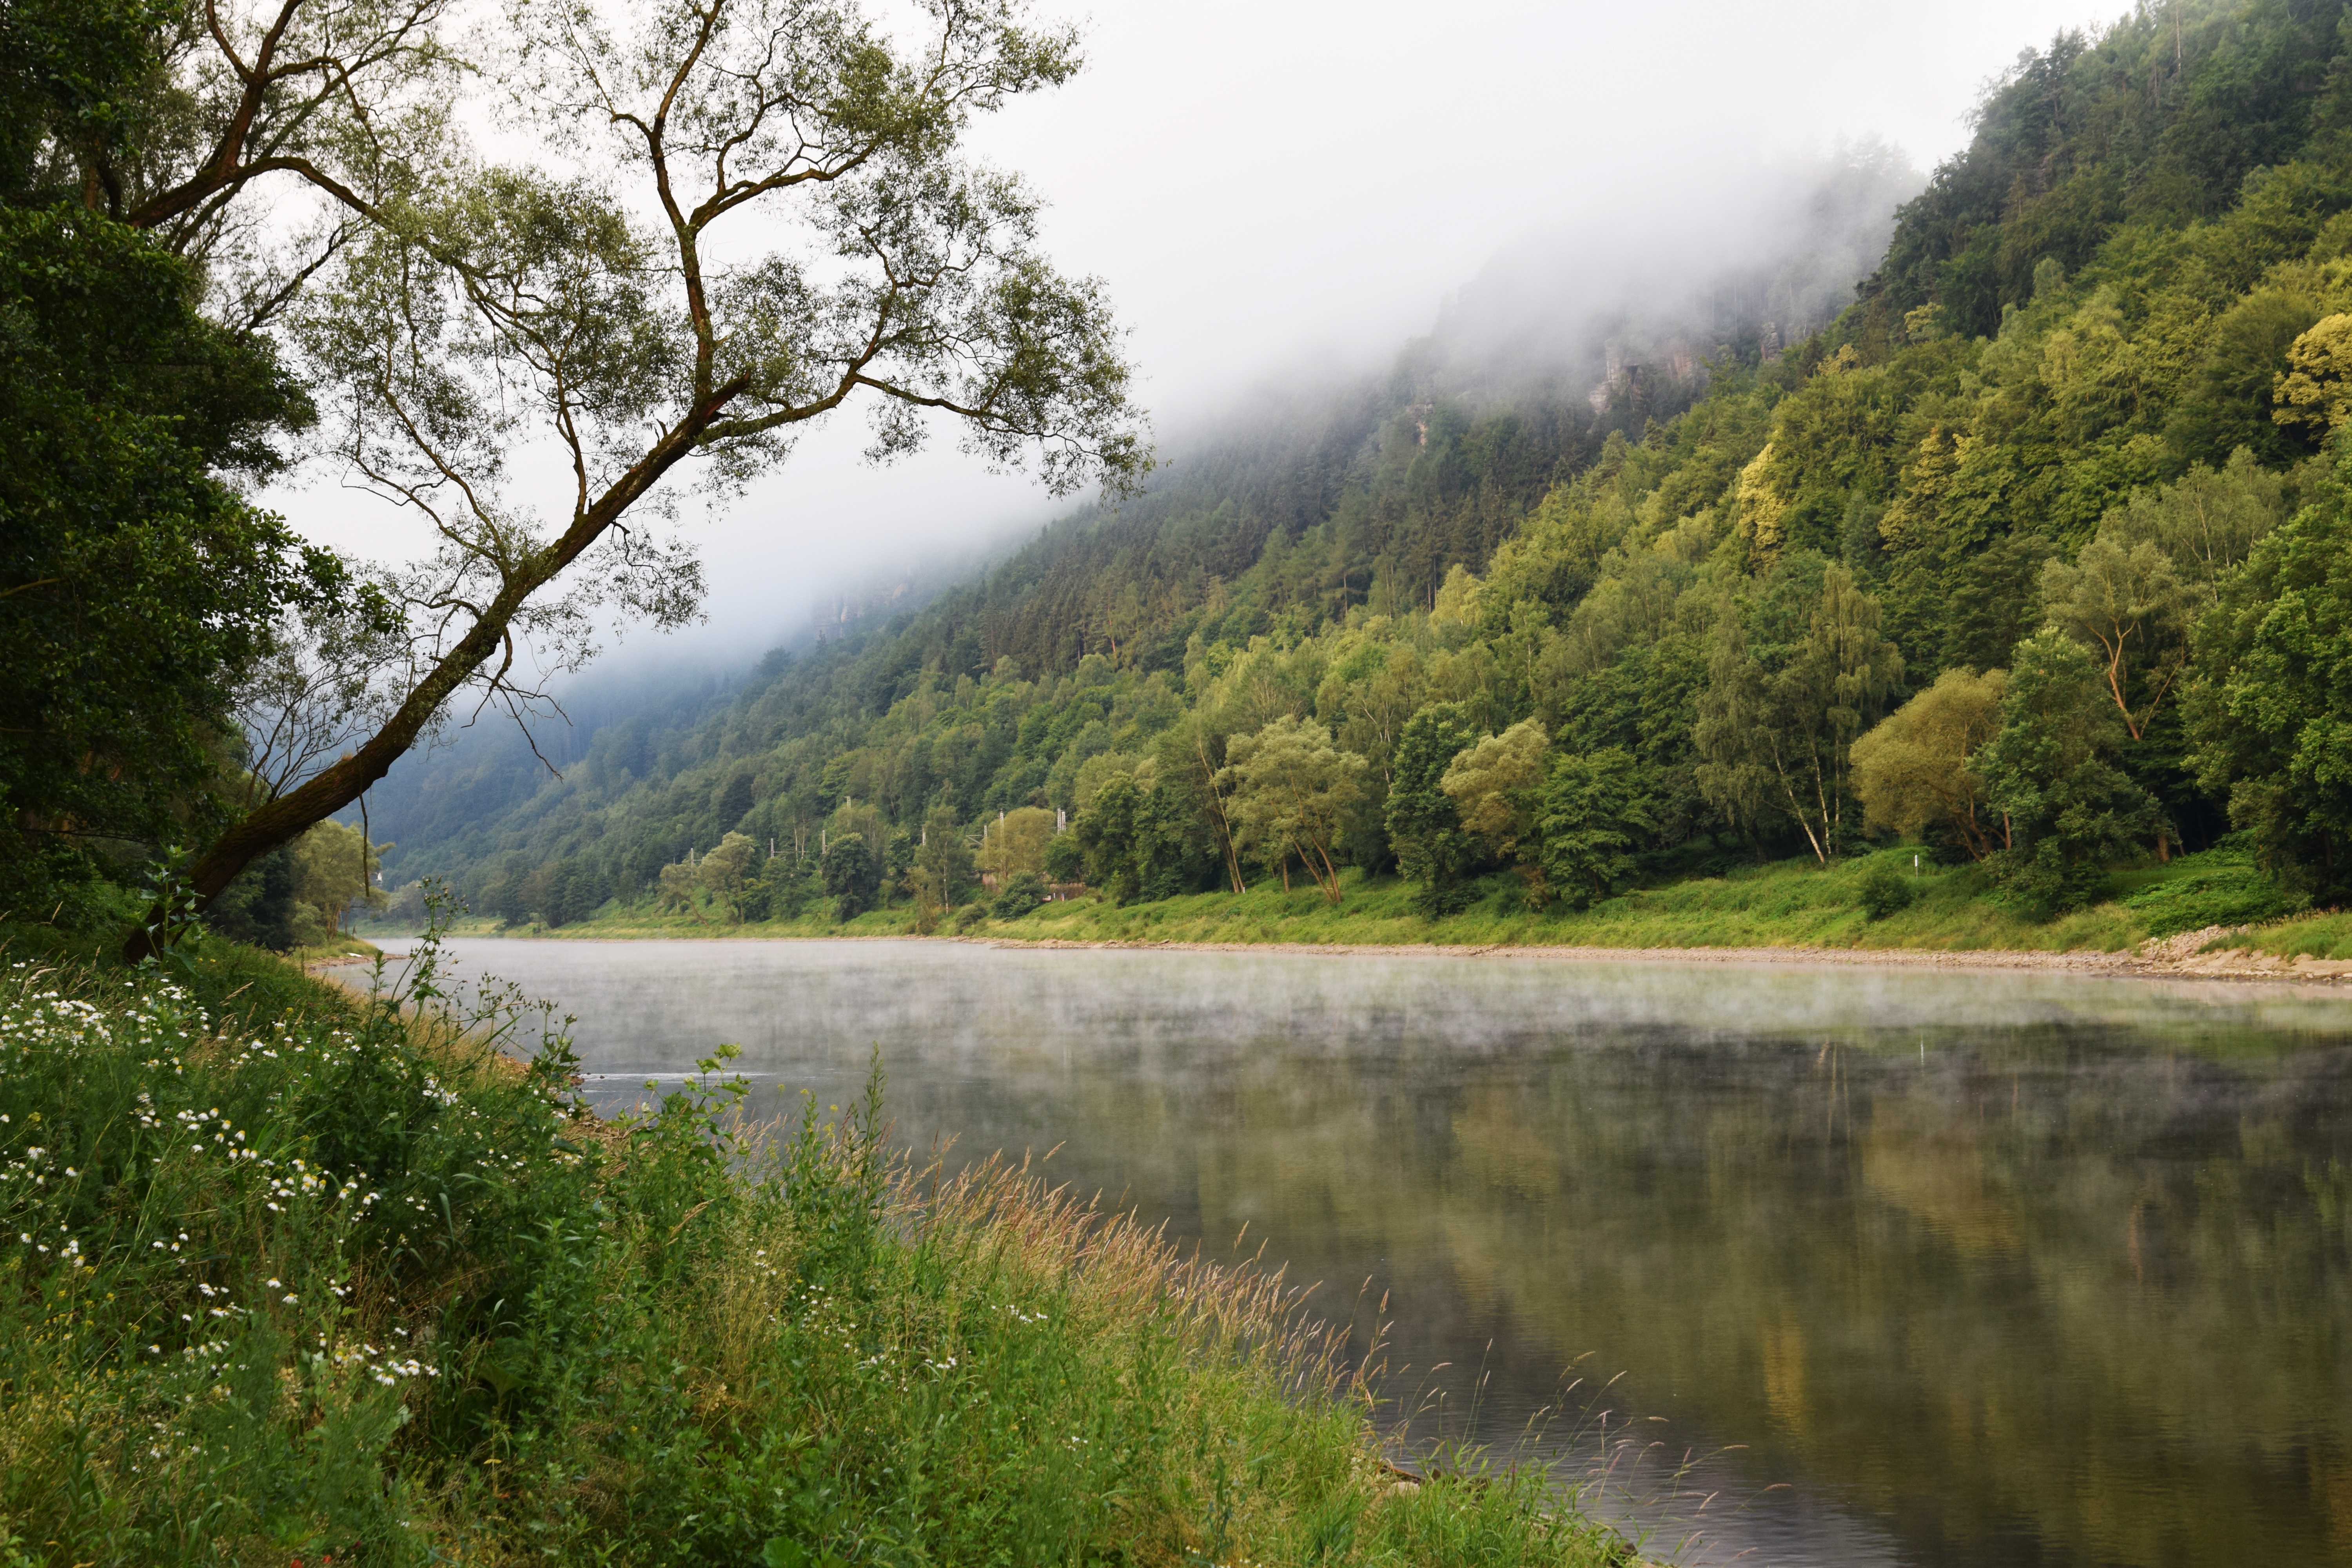
landscape, tree, water, nature, forest, wilderness, mountain, lake, river, valley, stream, reflection, autumn, reservoir, waterway, body of water, habitat, loch, ecosystem, landform, tarn, geographical feature, atmospheric phenomenon